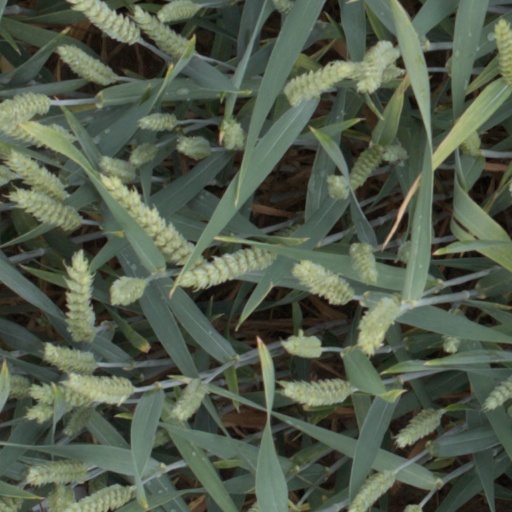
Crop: wheat